Anti-consumerism

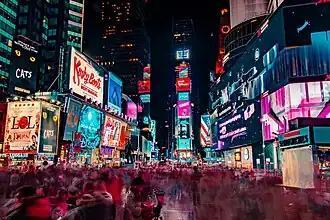
Photograph of Times Square, showing the prevalence of advertisements

Anti-consumerism is a sociopolitical ideology. It has been described as ""intentionally" and "meaningfully" excluding or cutting goods from one's consumption routine or reusing once-acquired goods with the goal of avoiding consumption". The ideology is opposed to consumerism, being a social and economic order in which the aspirations of many individuals include the acquisition of goods and services beyond those necessary for survival or traditional displays of status.